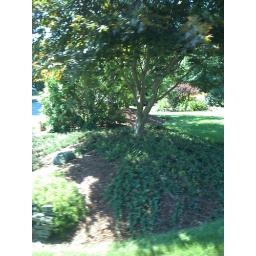
A tree and flower ben in my yard with my sisters tree.